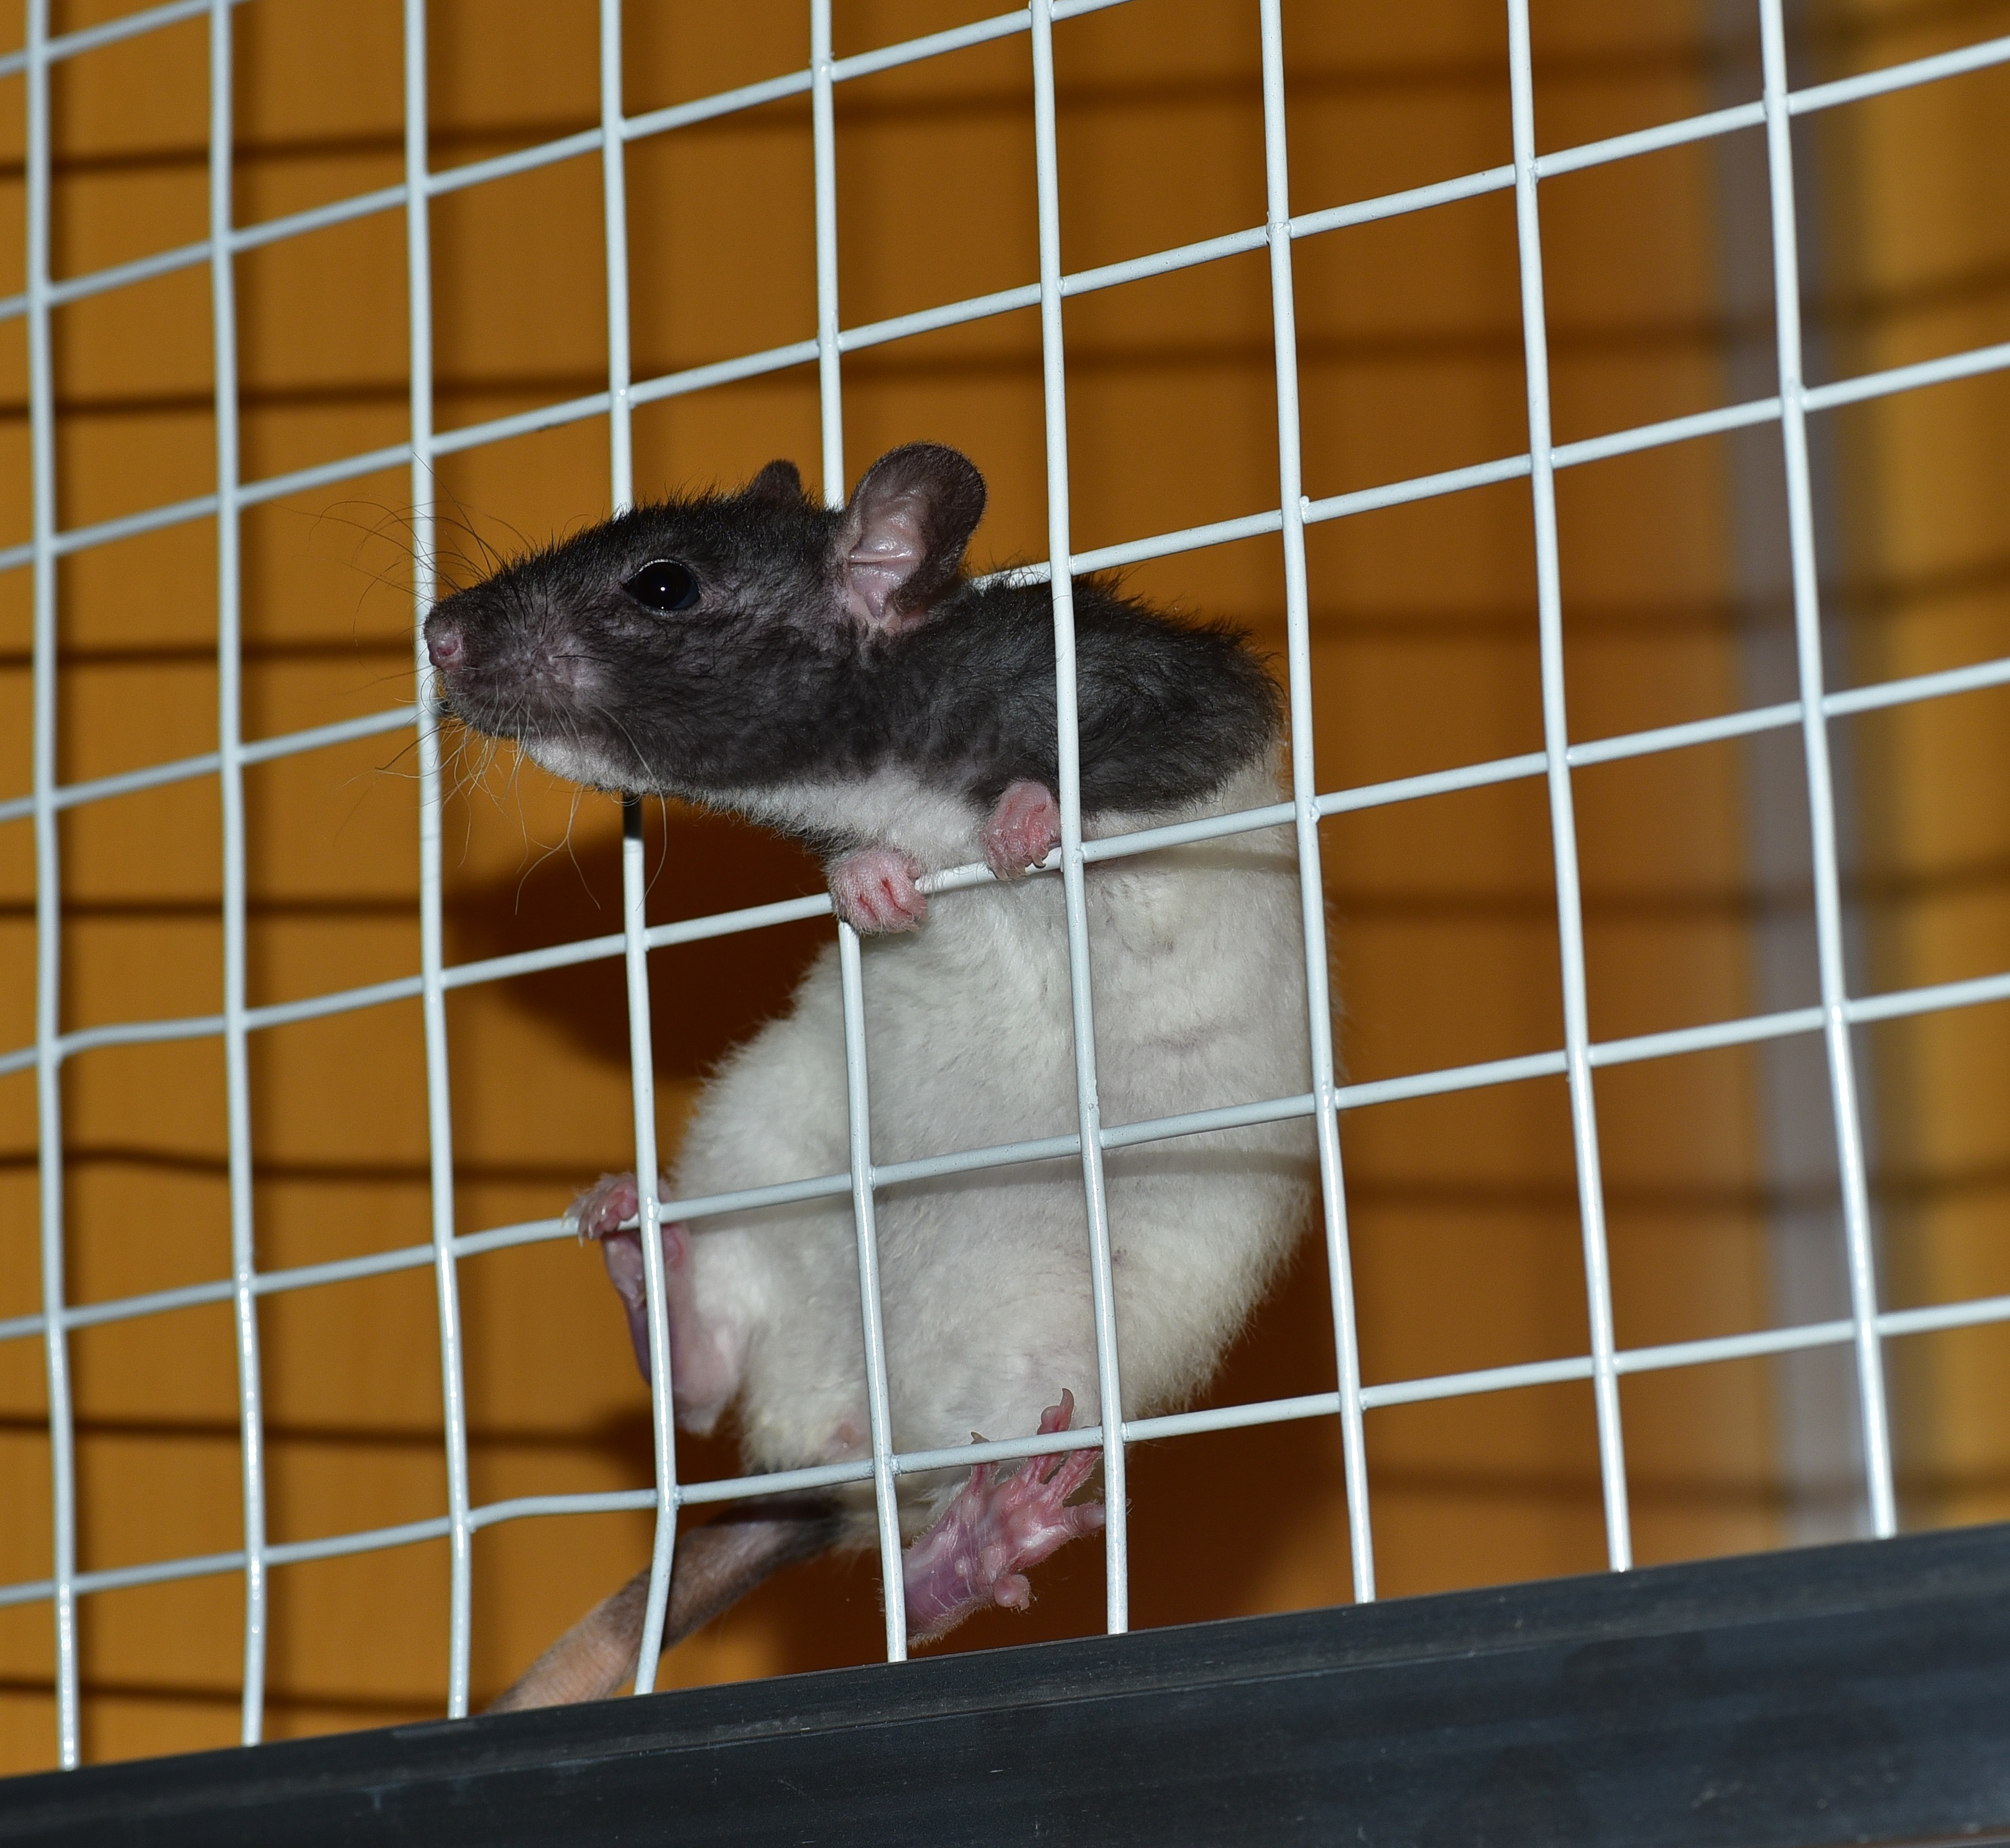
black and white, mouse, animal, pet, fur, mammal, rodent, cage, rat, sad, whiskers, ears, head, vertebrate, laboratory, grid, pest, animal portrait, color rat, gerbil, muroidea, muridae